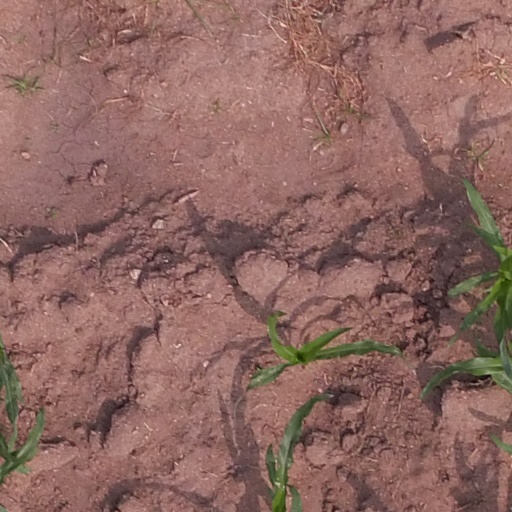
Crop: maize; corn